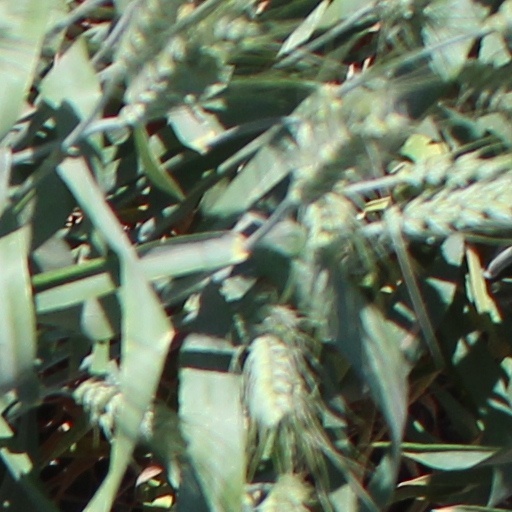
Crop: wheat